435th (Mixed) Heavy Anti-Aircraft Battery, Royal Artillery

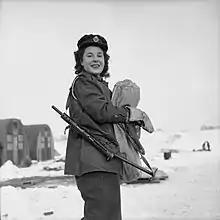
Private Kay Elms, ATS, of a Mixed HAA battery, wearing the white lanyard (and carrying a Sten gun) in Belgium, 26 January 1944.

435 Heavy Anti-Aircraft Battery was ordered to form on 21 May 1941 from a cadre of experienced officers and men supplied by 84th (Middlesex, London Transport) Heavy Anti-Aircraft Regiment, Royal Artillery. But this order was rescinded, and a new 435 HAA Bty was formed at Oswestry on 12 June with men transferred from 255, 259 and 260 Light AA Batteries, which had been formed at Carlisle and Saighton on 8 May and then disbanded. The new battery was converted into a Mixed unit (with two-thirds of its personnel supplied by the ATS) on 25 June, and took over an operational gun site in Richmond Park, south-west London, in August.